General debate of the seventy-first session of the United Nations General Assembly

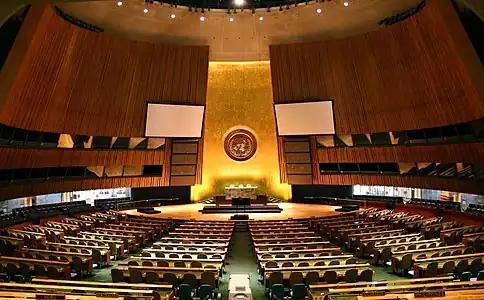
General Assembly Hall at United Nations Headquarters, New York City

The General debate of the seventy-first session of the United Nations General Assembly commenced on 20 September and ended on 28 September 2016. Leaders from a number of member states addressed the UNGA.